Salimullah Khan

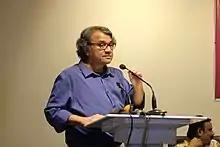
Khan in 2018

In his book "Behat Biplab", Salimullah Khan analyzed the strategic and political aspects of the liberation war of Bangladesh. In Khan's view, the three fundamental principles of the liberation war of Bangladesh are equality, human dignity, and social justice.